Demographics of Iran

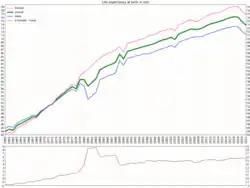
Life expectancy in Iran since 1960 by gender

Iran is a mosaic of diverse ethnic groups, contrary to popular belief that all Iranians are "just Persian".